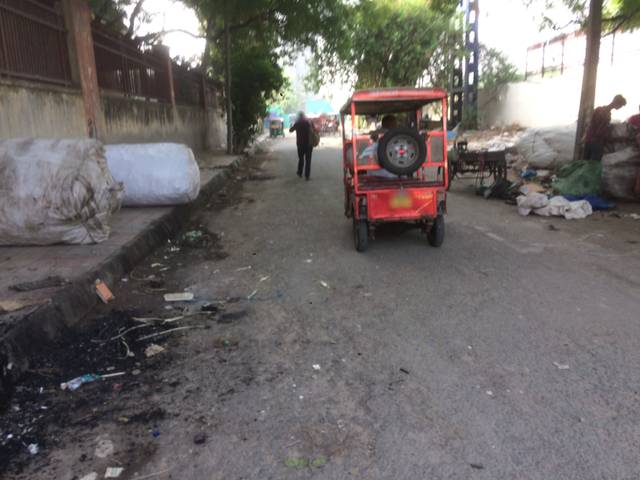
Region: India
Coordinates: 28.628, 77.238